Urban Decay (cosmetics)

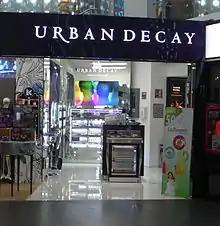
Urban Decay shop at Mexico City International Airport

Pink, red, and beige tones dominated the beauty industry palette until the mid-1990s. In 1995, Sandy Lerner, a co-founder of Cisco Systems, and Patricia Holmes were at Lerner's mansion outside London when Holmes mixed raspberry and black to form a new color. Then, they decided to form a cosmetics company, which they named Urban Decay. Launched in January 1996, it offered a line of ten lipsticks and 12 nail polishes. Their color palette was inspired by the urban landscape, with names such as Roach, Smog, Rust, Oil Slick, and Acid Rain.